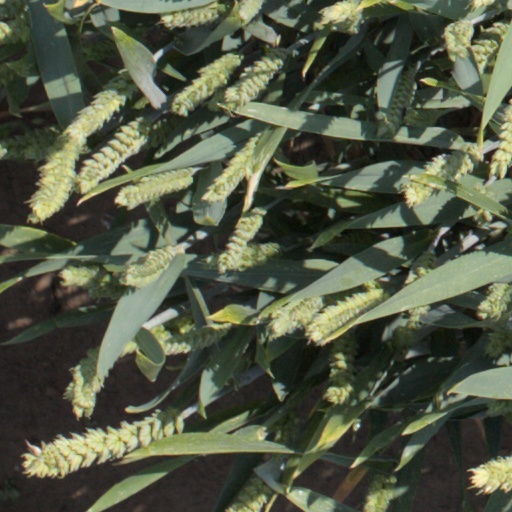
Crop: wheat